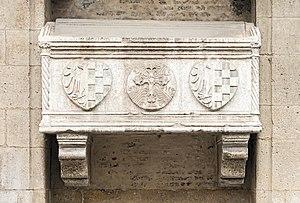
L'église San Lorenzo est un lieu de culte catholique à Vicence, construit à la fin du XIIIᵉ siècle dans le style gothique, dans sa version lombardo-padana du XIIIᵉ siècle.